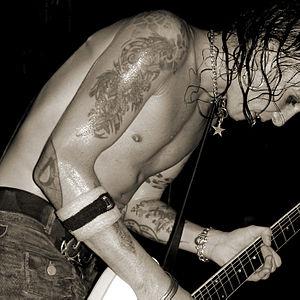
The Hellacopters est un groupe de hard rock suédois, originaire de Stockholm. Il est formé en 1994 et séparé en 2008, puis reformé en 2016. Le style musical du groupe est désigné sous le terme de hard fast rock, aussi appelé high energy rock 'n' roll.